Original Red Devils Motorcycle Club

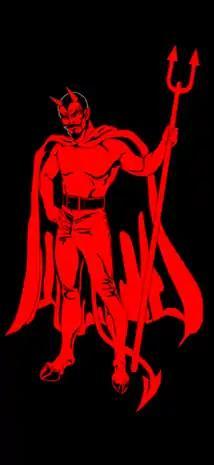
Emblem of the Original Red Devils

The Original Red Devils Motorcycle Club was a Canadian outlaw motorcycle club based in Southern Ontario, it was founded in Hamilton in 1948, making it Canada's oldest Motorcycle Club. The club originally went by "Red Devils", however to differentiate themselves as the original from the other motorcycle clubs using similar names they added the "Original" onto the front of their name. The Blackhawks mc from Hamilton is the oldest formed in 1938.